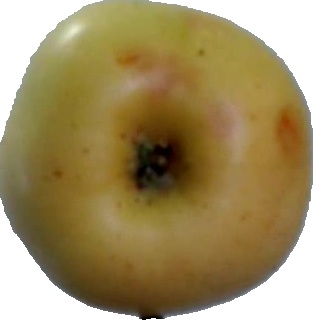
Label: apple_6